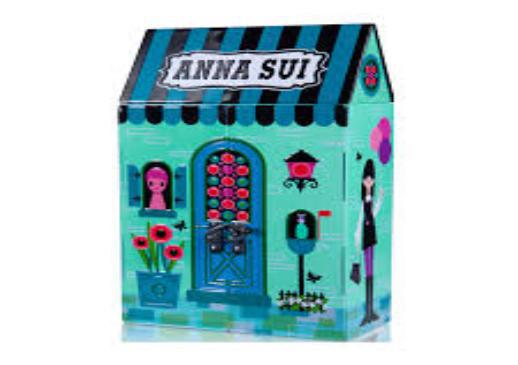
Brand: Anna Sui
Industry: Clothes